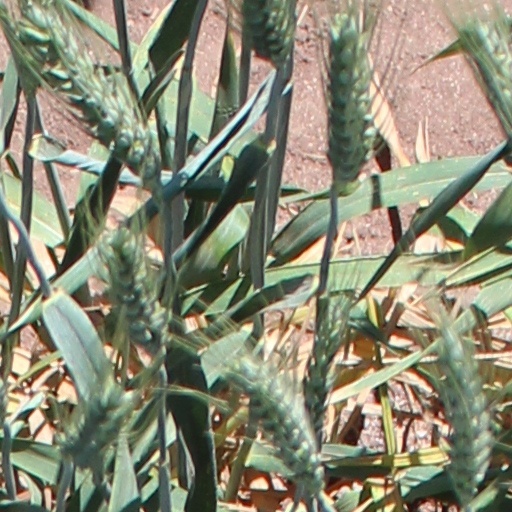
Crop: wheat